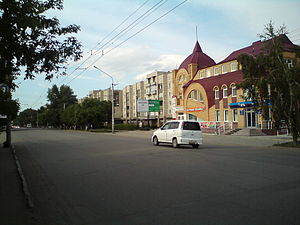
Rubtsovsk
Rubtsovsk er en by i Altaj kraj i Sibiriske føderale distrikt i Den Russiske Føderation. Rubtsovsk har 145.333 indbyggere og var tidligere et vigtigt center for maskinbygning i det vestlige Sibirien. Byen er opkaldt efter grundlæggeren, Mikhail Aleksejevitj Rubtsov, der udvandrede fra Samara og bosatte sig i området. Rubtsovsk blev grundlagt i 1892.